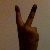
The image shows a hand gesture representing the number 2 in Indian Sign Language.